Feminization of poverty

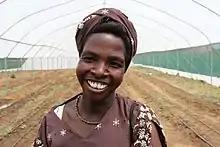
Mothers often experience poverty more extremely because they have more demands on time, energy and resources. This woman farmer in Northern Kenya is part of a mother support group that creates peer support across 13 mothers, to learn about parenting and economic practices.

Single mother households are critical in addressing feminization of poverty and can be broadly defined as households in which there are female headships and no male headships. Single mother households are at the highest risk of poverty for women due to lack of income and resources. There is a continuing increase of single mother households in the world, which results in higher percentages of women in poverty. Single mothers are the poorest women in society, and their children tend to be disadvantaged in comparison to their peers. Different factors can be taken into account for the rise in the number of female headship in households. While never-married heads of household are also at economic risk, changes of family structure, particularly divorce, are the major cause of initial spells of poverty among female-headed households. When men become migrant workers , women are left to be the main caretaker of their homes. Those women who have the opportunity to work usually don't get better jobs with a furthered education [source?]. They are left with jobs that don't offer financial sustainability or benefits. Other factors such as illnesses and deaths of husbands lead to an increase in single mother households in developing countries.